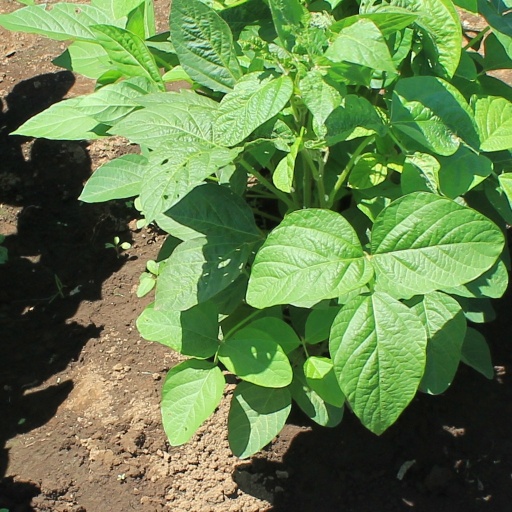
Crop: soybean